Operation Transom

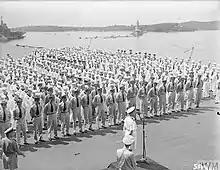
Admiral James Somerville addressing the crew of on 3 April 1944

The plan adopted by the Allied leaders at the November 1943 Cairo Conference stated that "the main effort against Japan should be made in the Pacific", and that the Indian Ocean would be a subsidiary theatre. It was also decided that any offensive operations, including aircraft carrier raids, in the theatre would have the goals of "maintaining pressure on the enemy, forcing dispersion of his forces, and attaining the maximum attrition of his air and naval forces and shipping".